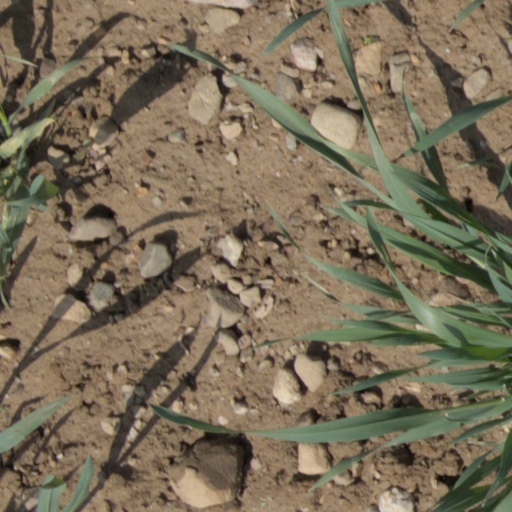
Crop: wheat